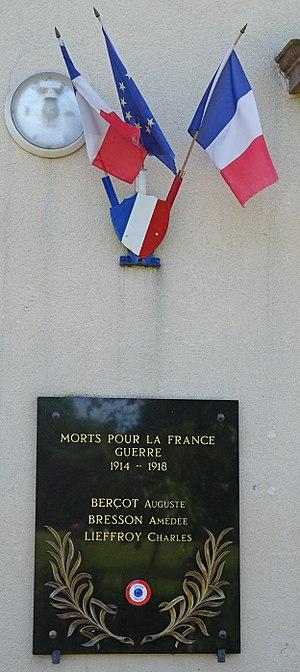
Plaque commémorative de Saint-Ferjeux.
Saint-Ferjeux est une commune française, située dans le département de la Haute-Saône en région Bourgogne-Franche-Comté.